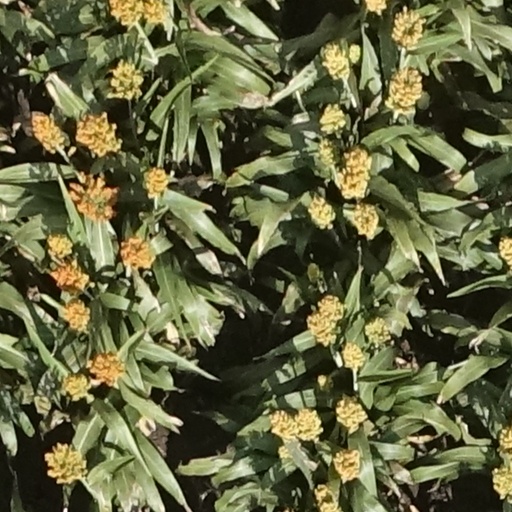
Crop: sorghum